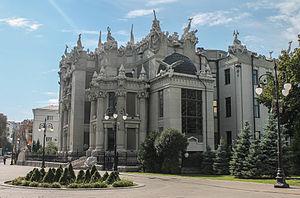
La Maison aux Chimères ou Maison Gorodetsky est un bâtiment de style Art nouveau à Kiev en Ukraine. À l'origine immeuble d'appartements haut de gamme, il a été construit entre 1901 et 1902 par l'architecte Vladyslav Horodetskiy qui était considéré comme le « Gaudí de Kiev ».